Armasuisse

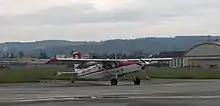
Armasuisse PC-6T at Dübendorf Air Base

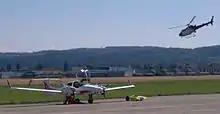
Armasuisse Diamond OPA Centauer DA42

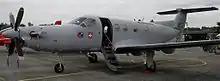
Armasuisse Pilatus PC-12

From the group for Armor Services (GRD) the flight test branch Emmen became the aviation branch of Armasuisse. The Pilatus PC-6 and PC-12 wear an emblem with a fictional experimental aircraft before Mount Pilatus.